Carved: The Slit-Mouthed Woman

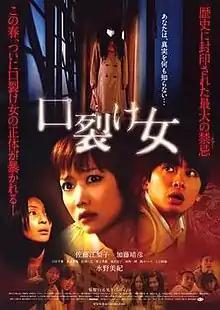
Theatrical release poster

(also known as A Slit-Mouthed Woman) is a 2007 Japanese supernatural horror film directed by Kōji Shiraishi and written by Shiraishi and Naoyuki Yokota. Based on the Japanese urban legend known as , or "the Slit-Mouthed Woman", the film stars Eriko Sato as Kyōko Yamashita, a divorced mother and teacher who attempts to solve a series of child abduction cases with the help of her co-worker Noboru Matsuzaki, played by Haruhiko Kato.